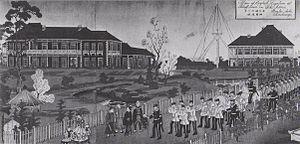
Le Royaume-Uni entretient un service consulaire au Japon de 1859, juste après la signature en 1858 du traité anglo-japonais entre James Bruce et le shogunat Tokugawa, à 1941 et l'invasion japonaise des colonies britanniques d'extrême-orient et la déclaration de guerre au Royaume-Uni.
Yamate est un quartier historique situé dans l'arrondissement de Naka à Yokohama, connu pour avoir été un quartier de résidence des personnes étrangères pendant les périodes Bakumatsu, Meiji et Taisho. En anglais, il est souvent surnommé The Bluff.